Don Murray (actor)

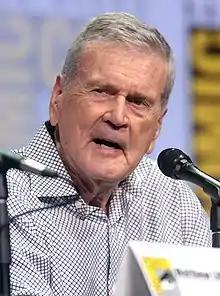
Murray at the 2017 San Diego Comic-Con

In July 2014, a retrospective of Murray's films was held at the Roxie Theater in San Francisco.